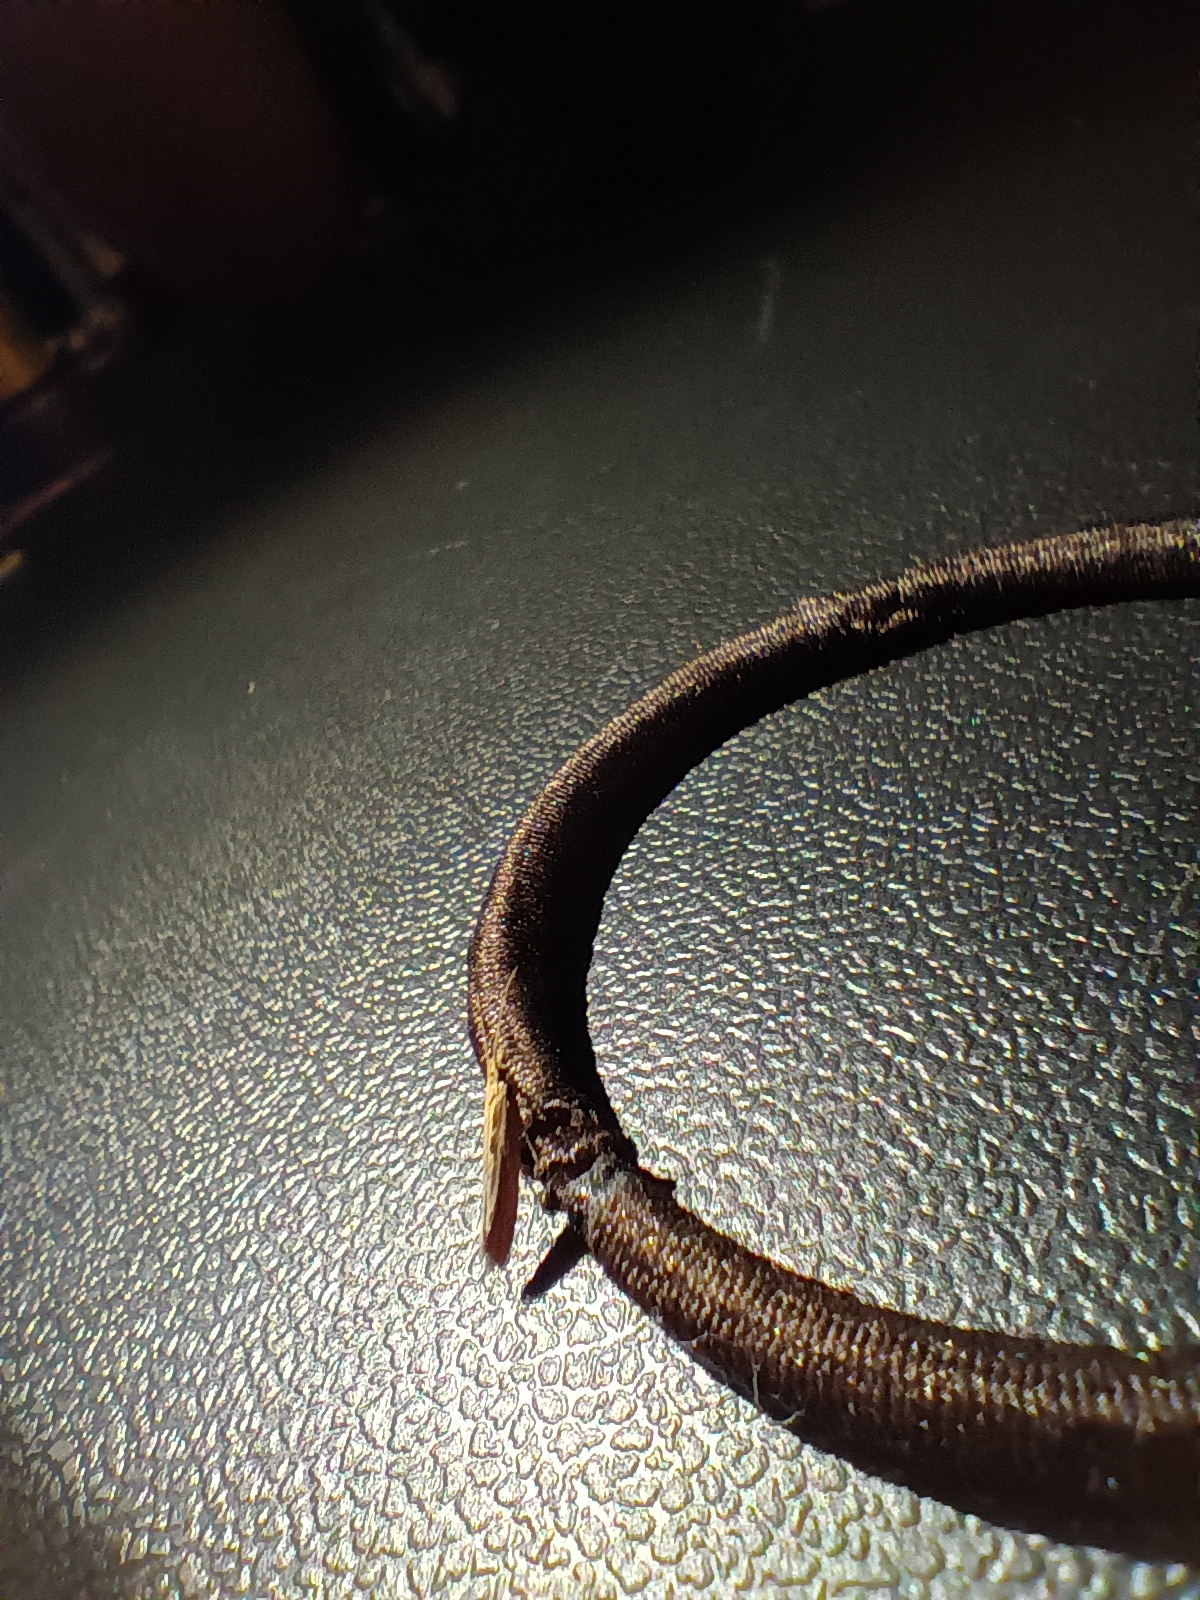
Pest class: diamondback_moth